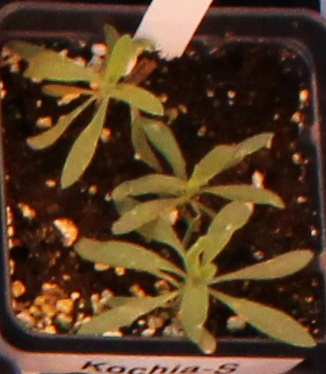
Label: Kochia